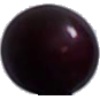
Label: cherry_wax_black